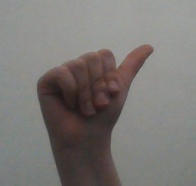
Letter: dhad